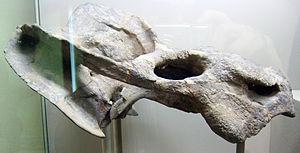
Kannemeyeria est un genre éteint de grands dicynodontes de la famille également éteinte des Kannemeyeriidae, ayant vécu au cours d'une partie du Trias inférieur, il y a environ 247.2 et 242 millions d'années.